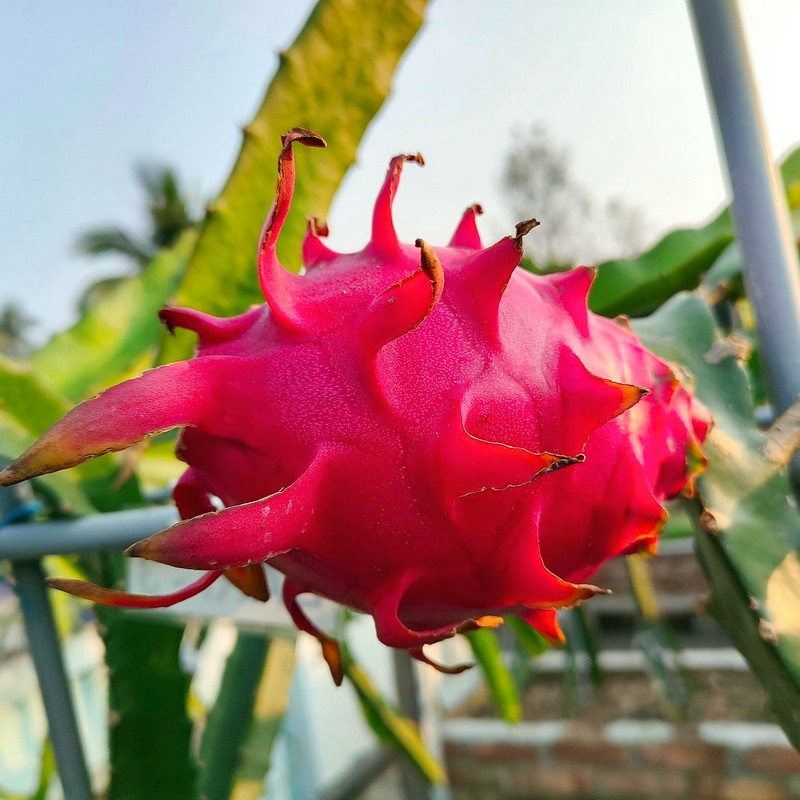
Label: Fresh Dragon Fruit